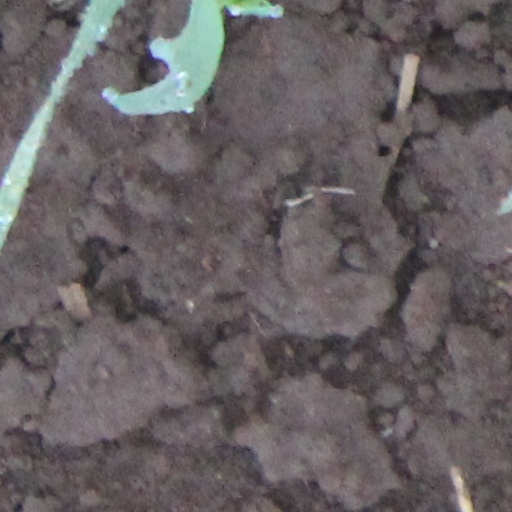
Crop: wheat